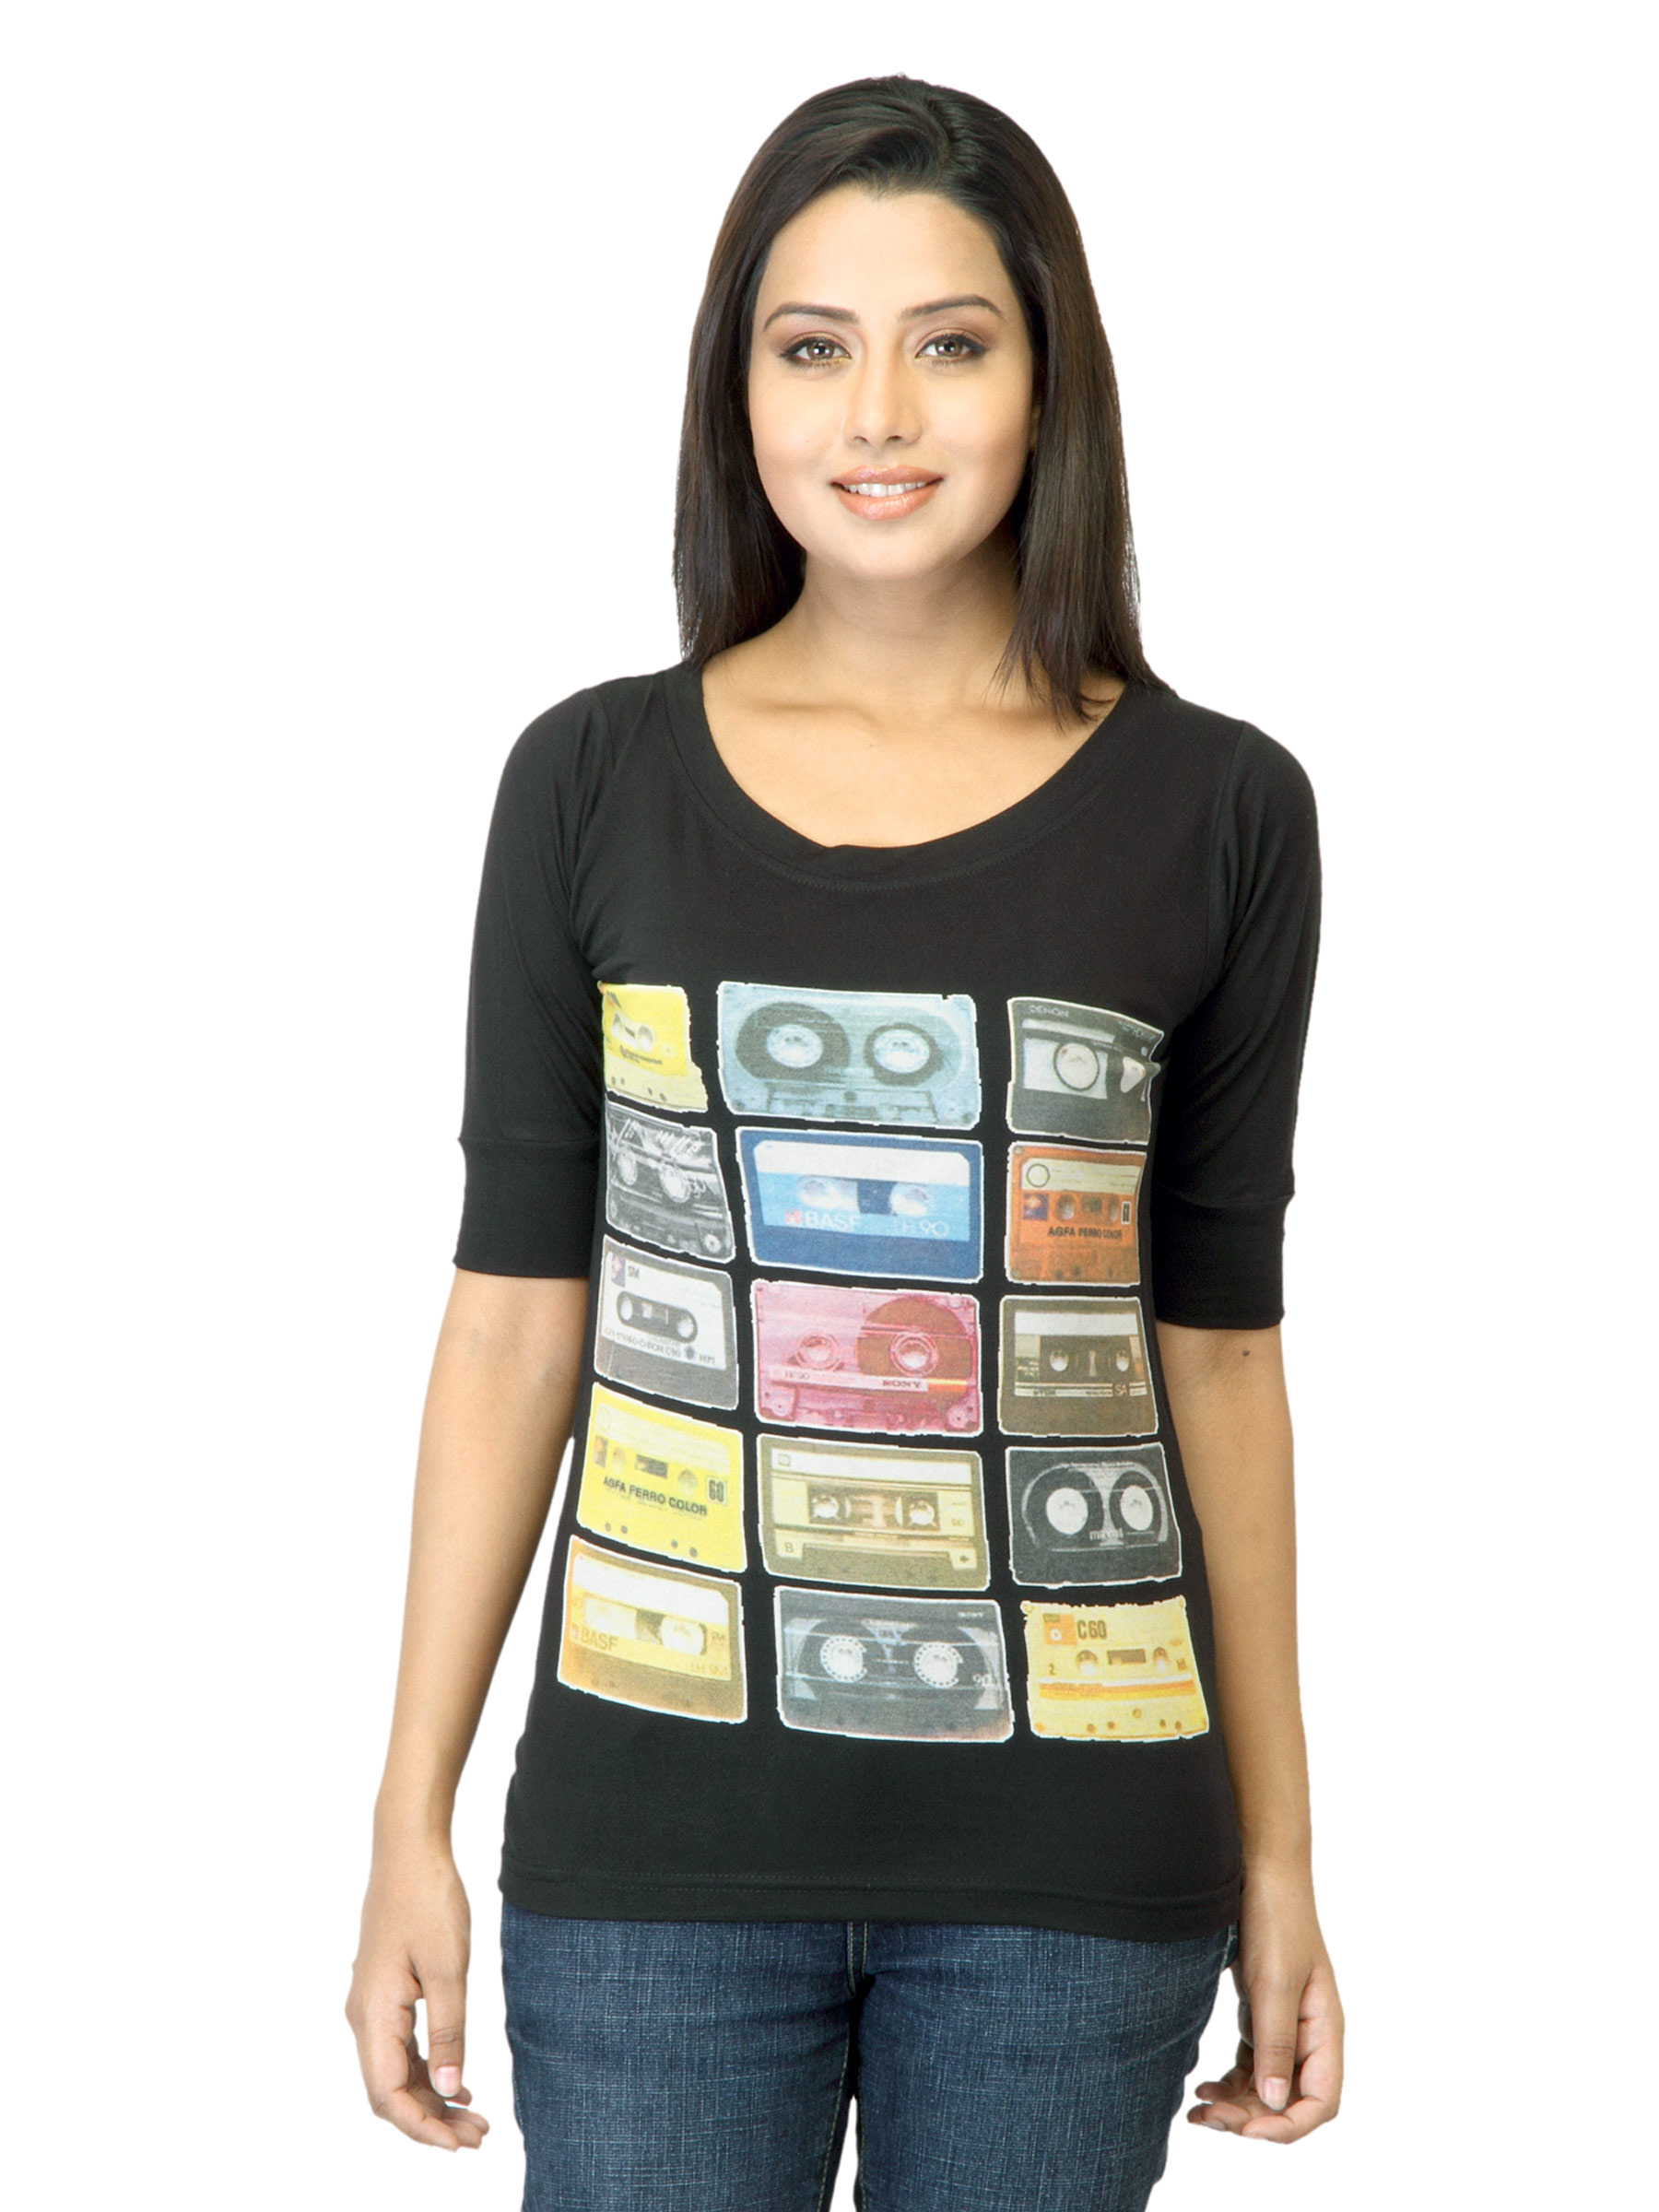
Jealous 21 Women black Printed Top
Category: Apparel / Topwear / Tops
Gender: Women
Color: Black
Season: Summer 2012
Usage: Casual